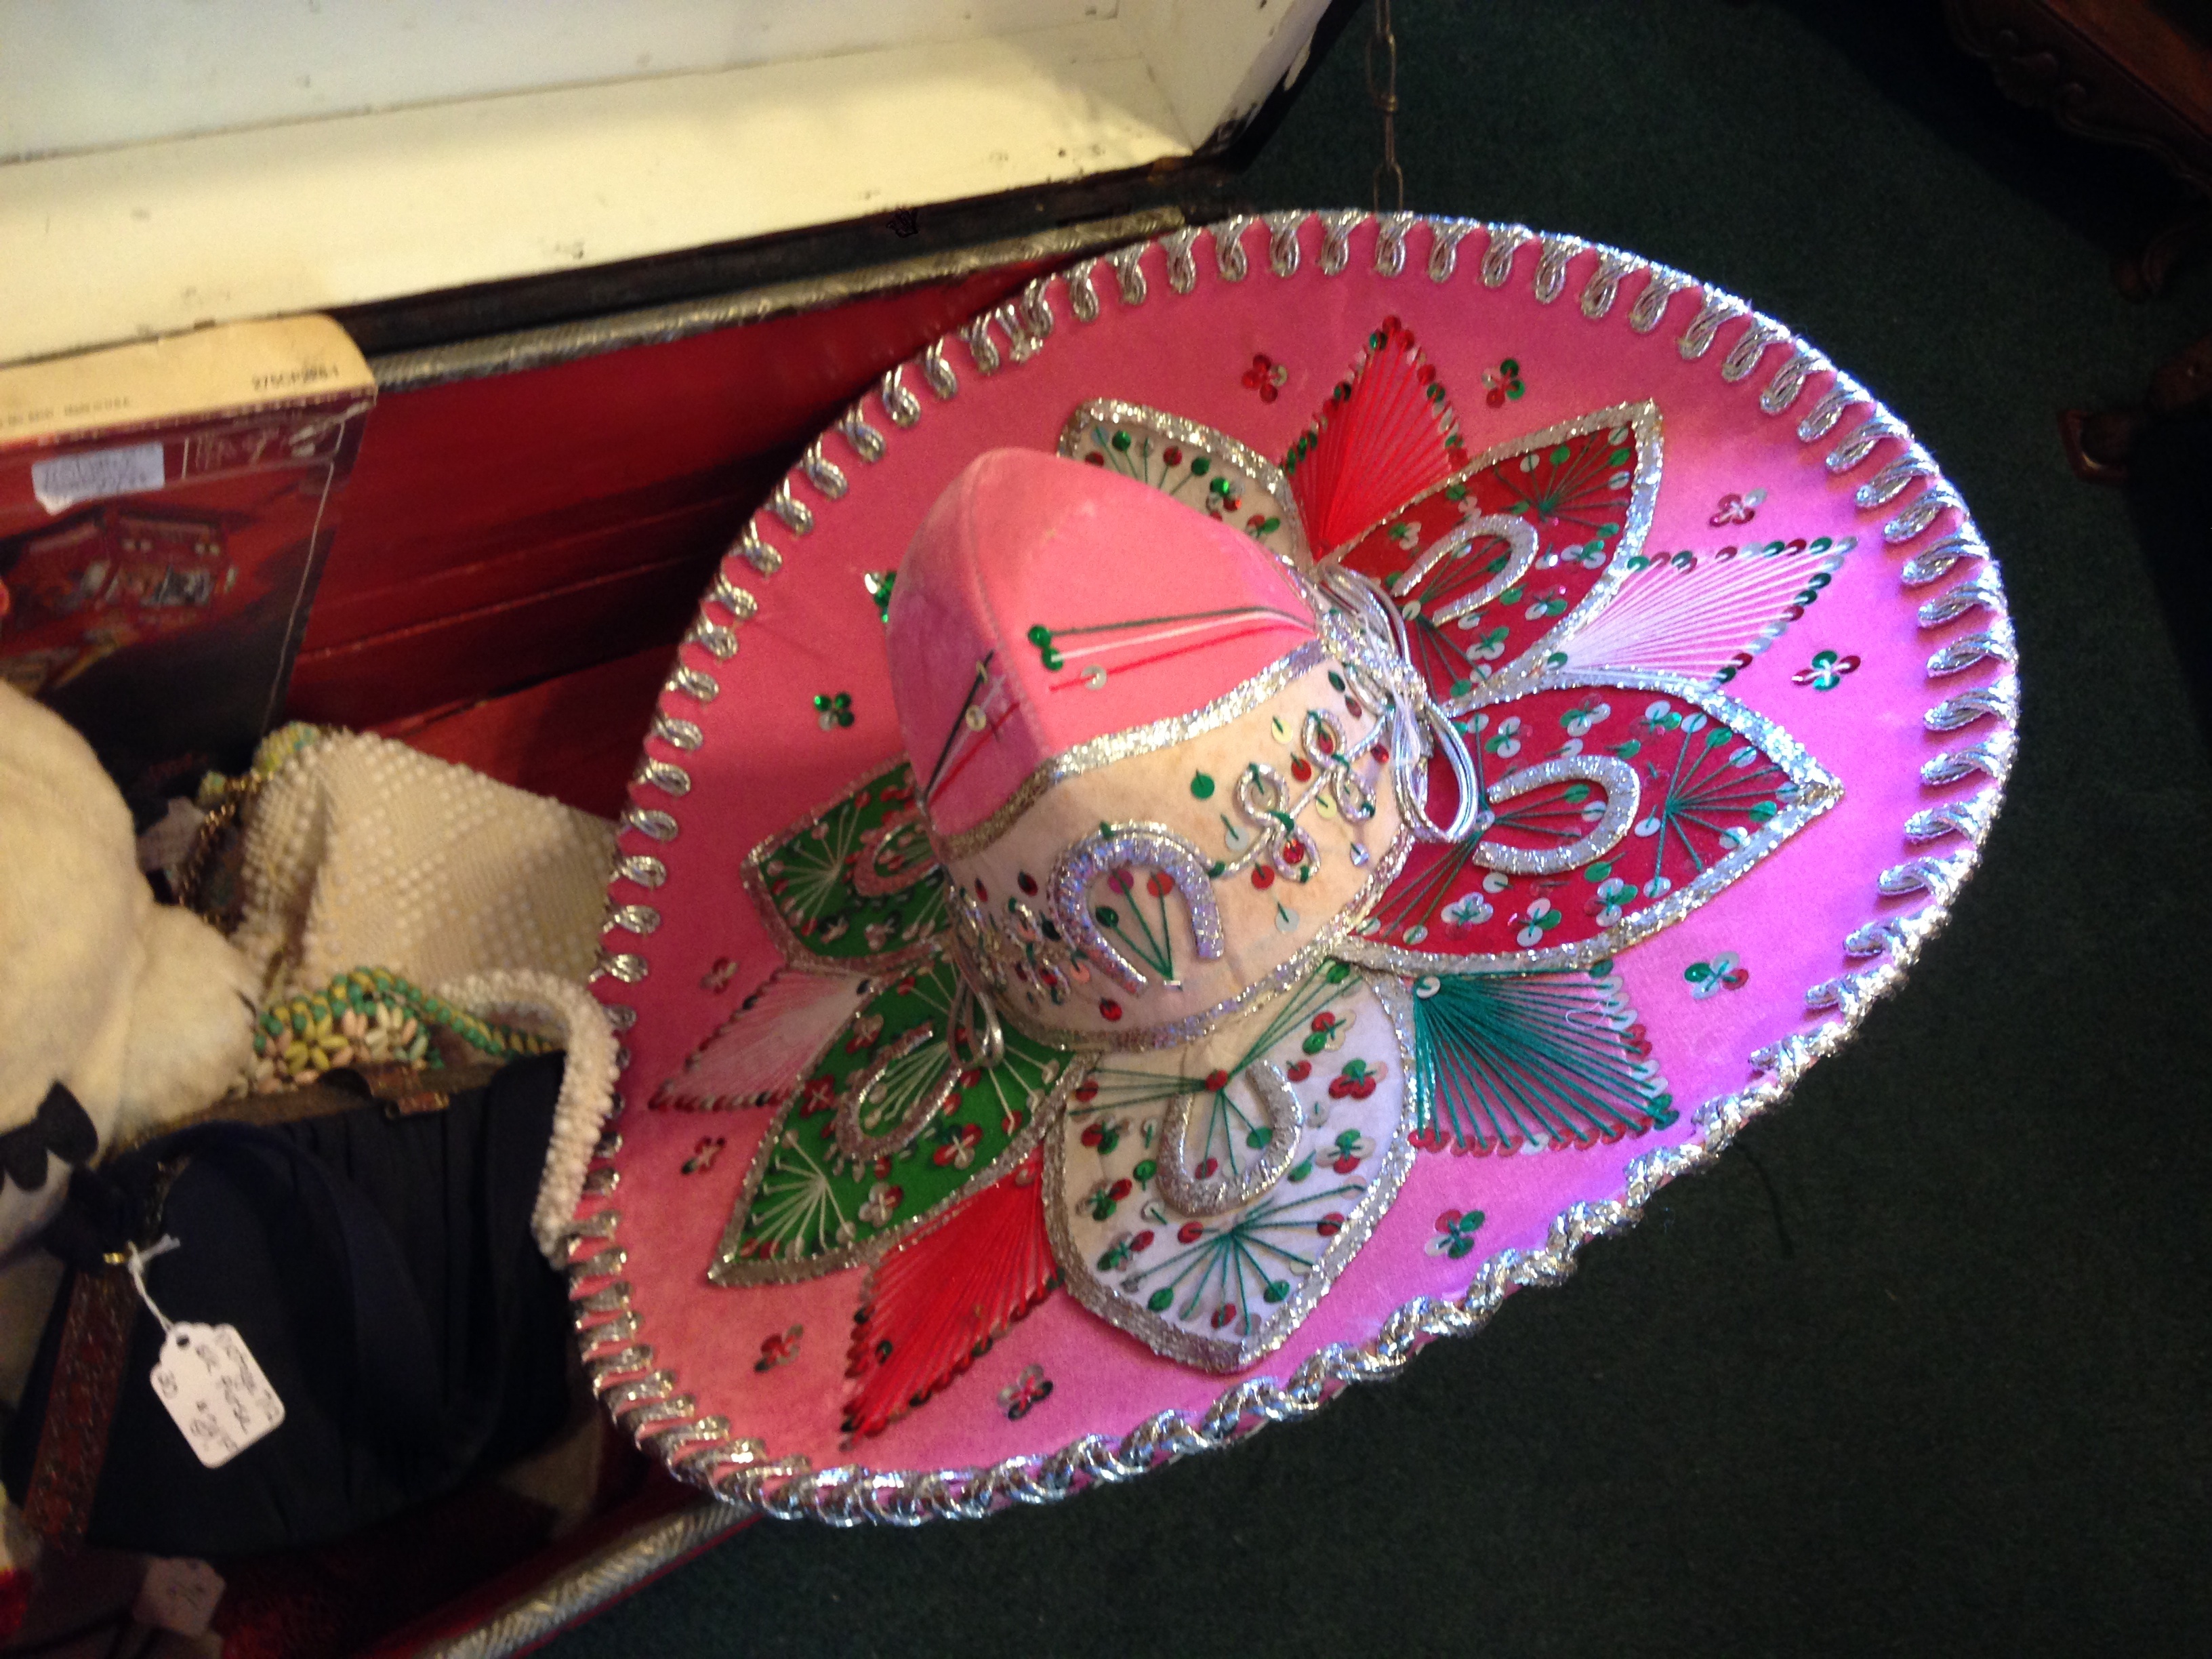
flower, red, pink, art, organ